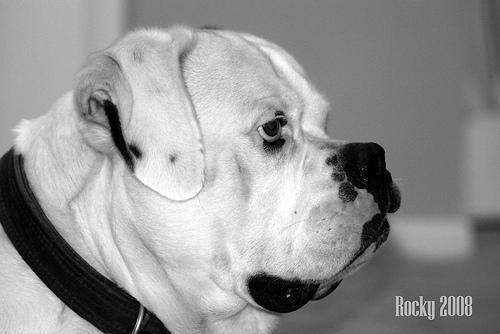
american bulldog